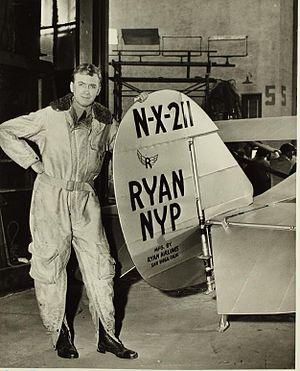
L'Odyssée de Charles Lindbergh est un film américain réalisé par Billy Wilder, sorti en 1957.